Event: Nepal Earthquake
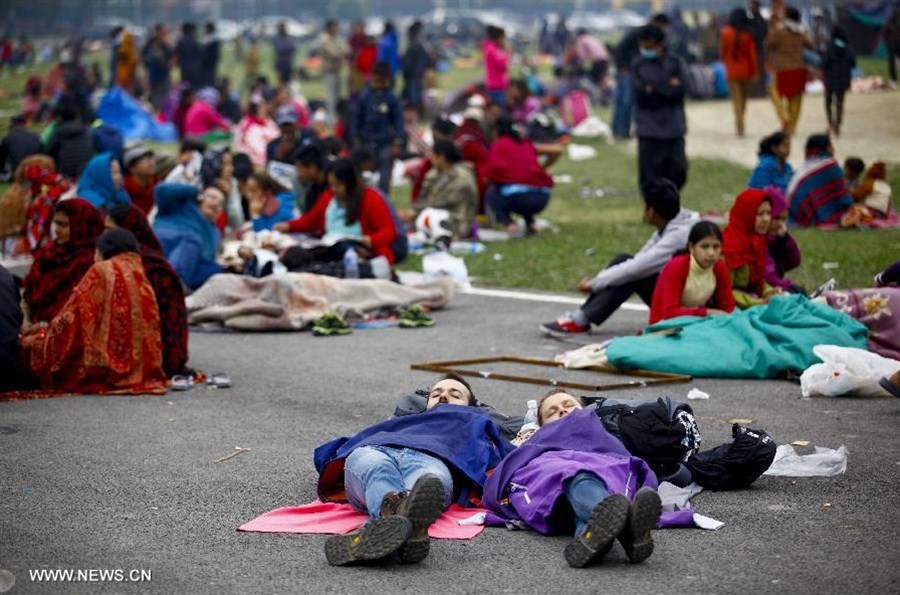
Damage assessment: damage